Laura Branigan

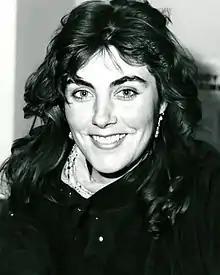
Branigan 1982

Laura Ann Branigan (July 3, 1952 – August 26, 2004) was an American singer. Her signature song, the platinum-certified 1982 single "Gloria", stayed on the U.S. "Billboard" Hot 100 for 36 weeks, then a record for a female artist, peaking at No. 2. It also reached number one in Australia and Canada. Branigan's "Gloria" was a cover of a song written by Italian singer-songwriters Giancarlo Bigazzi and Umberto Tozzi. In 1984, she reached number one in Canada and Germany and No. 4 in the U.S. with "Self Control" a cover of Italian singer and songwriter Raf from the same year. Both "Gloria" and "Self Control" were successful in the United Kingdom, making the Top 10 in the UK Singles Chart.